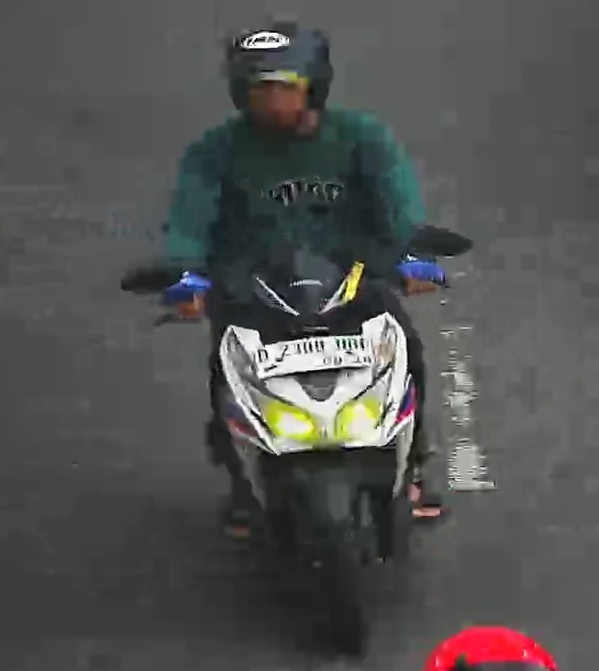
person-with-helmet: 1
person-without-helmet: 0